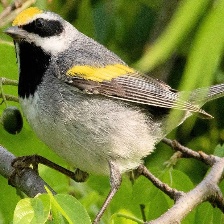
Species: GOLD WING WARBLER
Scientific name: VERMIVORA CHRYSOPTERA